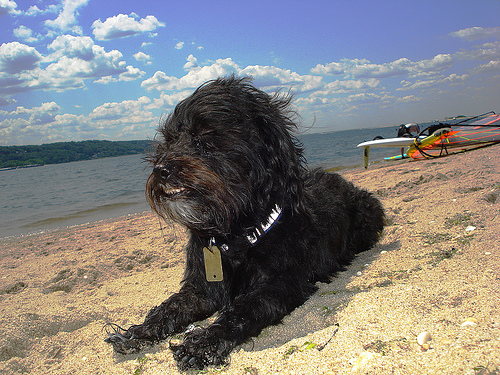
Animal: dog
Breed: havanese